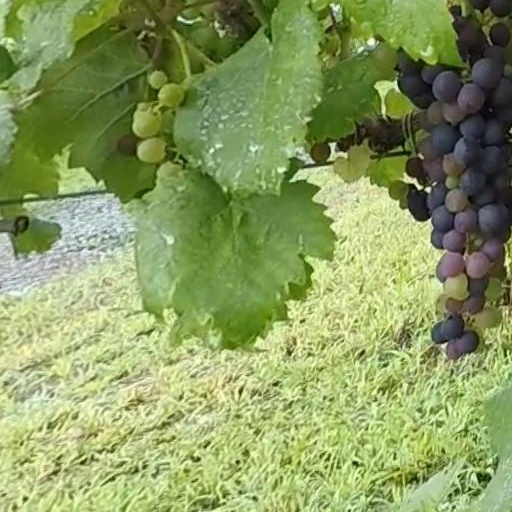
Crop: grape